United States Military Academy

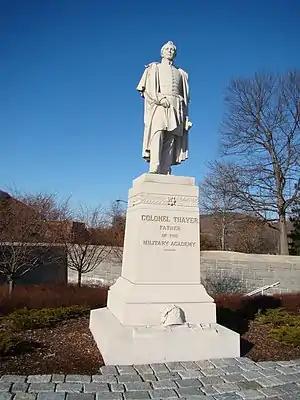
Monument to Superintendent Thayer

"Cadets" underwent training in artillery and engineering studies at the garrison since 1794. During the Quasi-War, Alexander Hamilton laid out plans for the establishment of a military academy at West Point and introduced "A Bill for Establishing a Military Academy" in the House of Representatives. In 1801, shortly after his inauguration as president, Thomas Jefferson directed that plans be set in motion to establish at West Point the United States Military Academy. He selected Jonathan Williams to serve as its first superintendent. Congress formally authorized the establishment and funding of the school with the Military Peace Establishment Act of 1802, which Jefferson signed on 16 March. The academy officially commenced operations on 4 July 1802. The academy graduated Joseph Gardner Swift, its first official graduate, in October 1802. He later returned as Superintendent from 1812 to 1814. In its tumultuous early years, the academy featured few standards for admission or length of study. Cadets ranged in age from 10 years to 37 years and attended between 6 months to 6 years. The impending War of 1812 caused the United States Congress to authorize a more formal system of education at the academy and increased the size of the Corps of Cadets to 250.